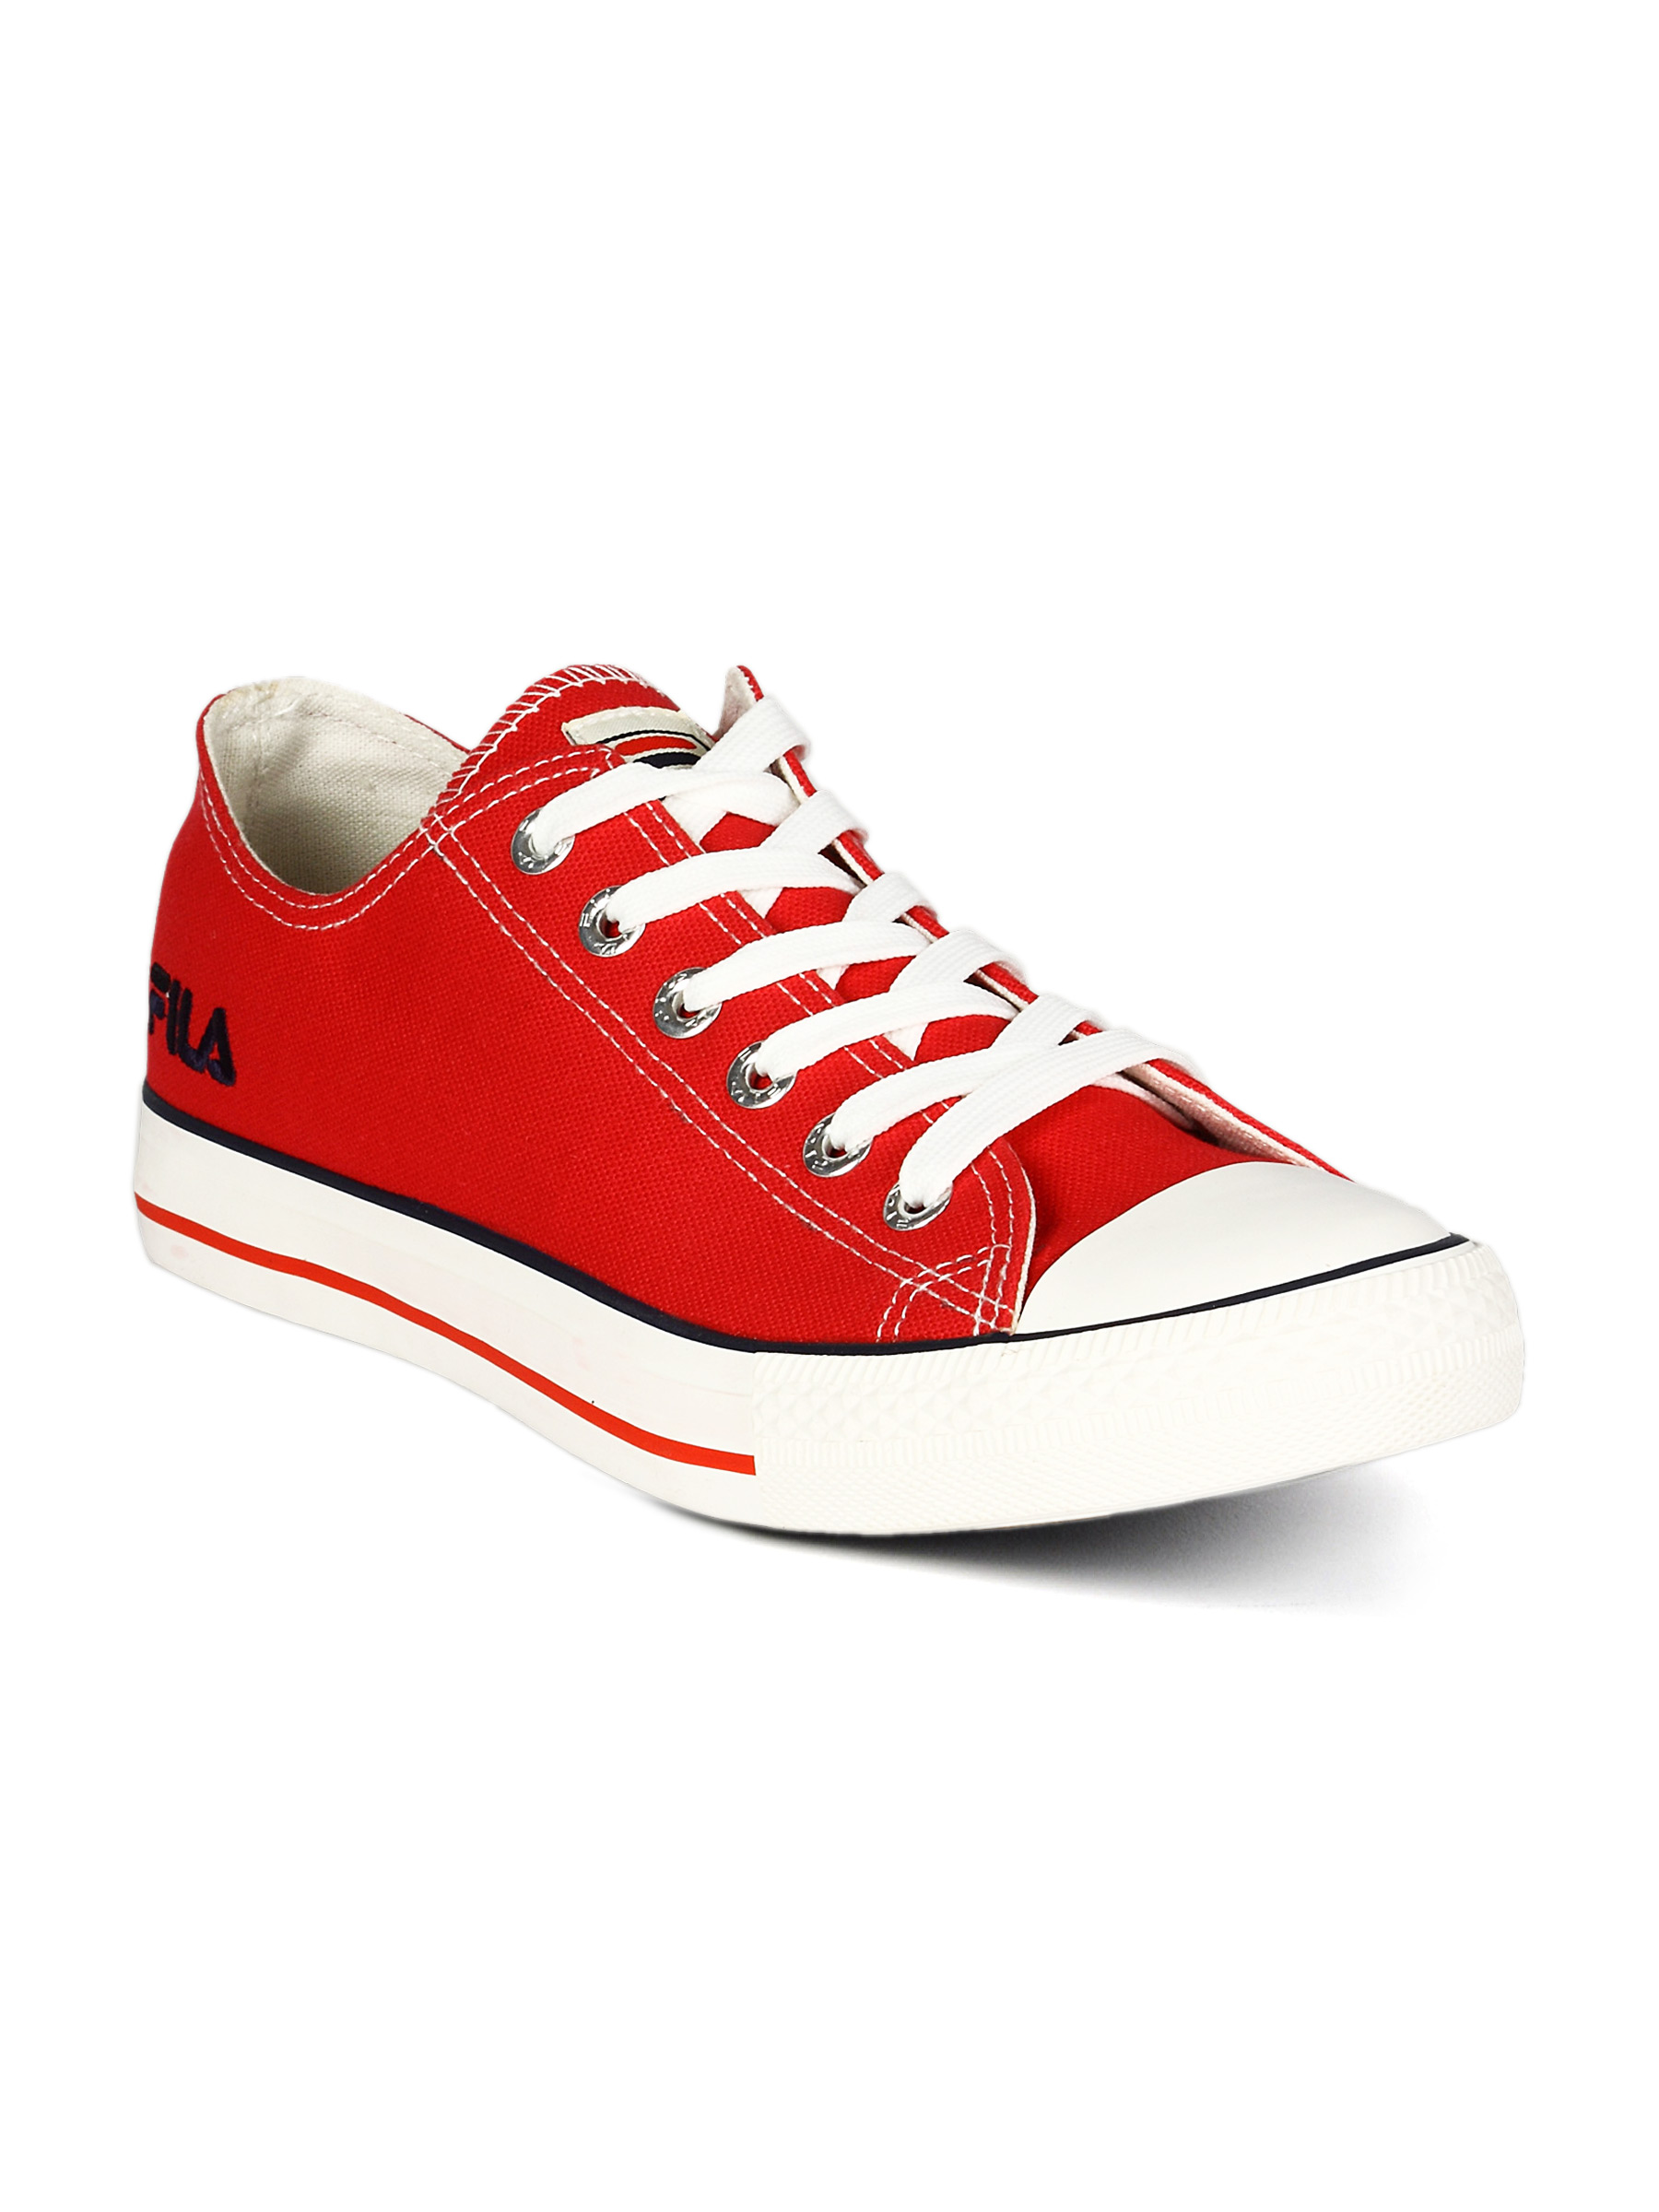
Fila Men's Basic Low Red Shoe
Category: Footwear / Shoes / Casual Shoes
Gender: Men
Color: Red
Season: Summer 2011
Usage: Casual